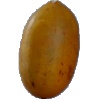
Label: Cucumber Ripe 2